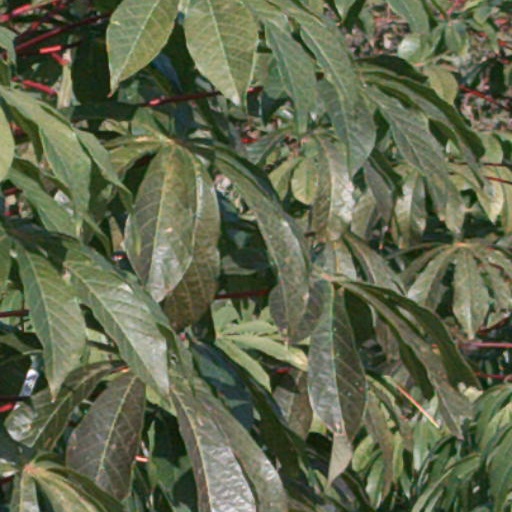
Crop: cassava